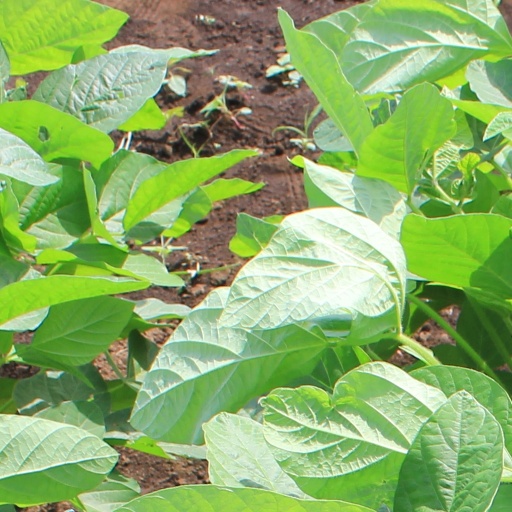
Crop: soybean